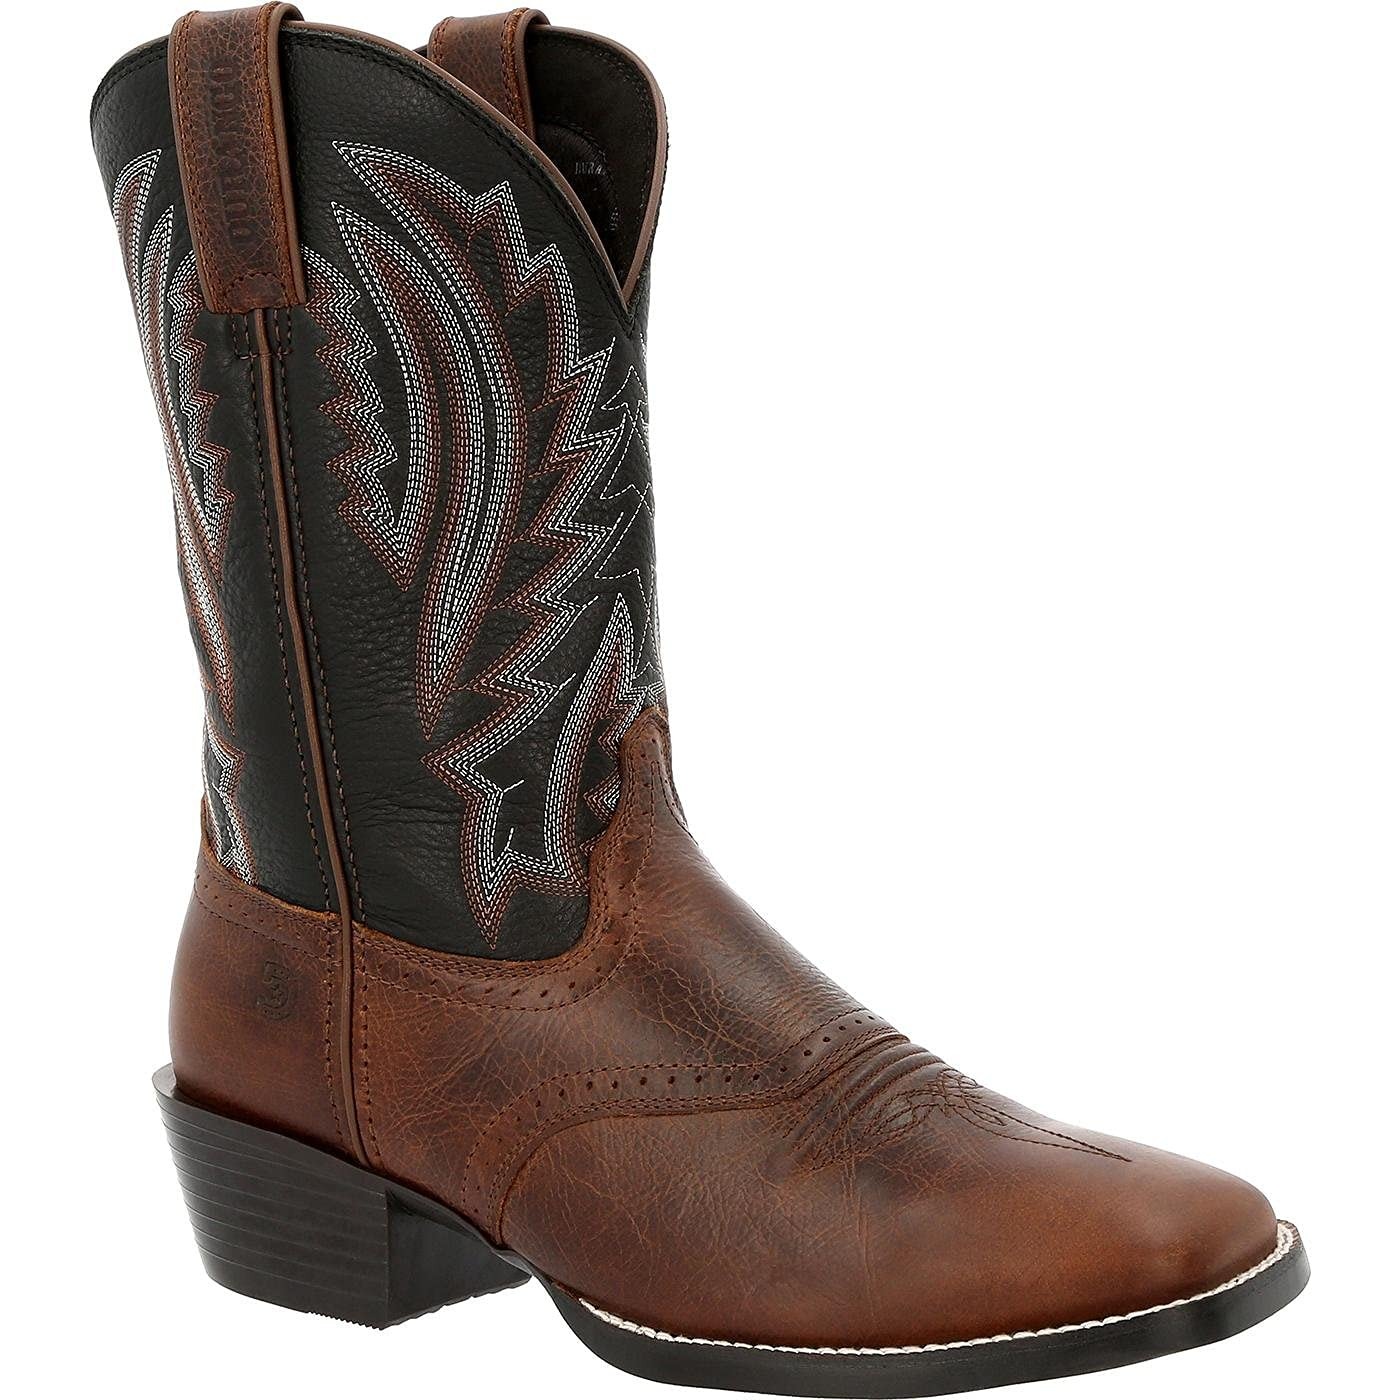
Item Name: Durango® Westward™ Dark Chestnut & Black Onyx Western Boot Size 7.5(M)
Bullet Point 1: Rolled shank area
Bullet Point 2: Double row sole stitch
Bullet Point 3: Littleway stitch forepart and shank area for ultimate durability
Bullet Point 4: 2" Western Heel
Bullet Point 5: Fiberglass shank
Product Description: Introducing the men's Durango Westward Western boot in Dark Chestnut/Black Onyx. This 11-inch pull-on style in full-grain leather features the Durango X-Pand System for easy on/off, soft mesh lining, the Durango Advanced Comfort System Footbed, fiberglass shank and a little way stitch in the forepart and shank area which provides ultimate durability. It also features a rolled shank area, slip-resisting rubber outsole, 2-inch western heel and square toe. Depend on the lightweight comfort and all-day durability available in the men's 11-inch western Dark Chestnut/Black Onyx Durango Westward style. Get a pair today!
Value: 1.0
Unit: count

Price: 139.97